Plagiomnium affine

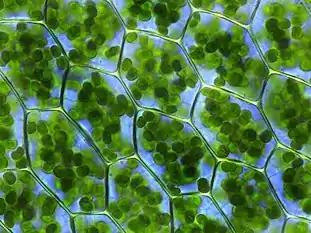

Plagiomnium affine, the many-fruited thyme-moss, is a species of thyme-moss found in old-growth boreal forests in North America, Europe and Asia, growing in moist, but not wet, basic to slightly acidic micro-habitats in woodland and turf. ('Plagio' = oblique, 'Mnium' = genus of thyme-moss)